Catani, Victoria

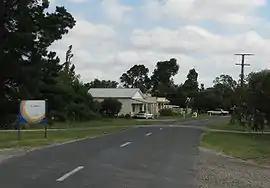
Taplins Road

Catani is a locality in the Shire of Cardinia, Victoria, Australia, south-east of Melbourne's Central Business District. Catani recorded a population of 297 at the 2021 census.